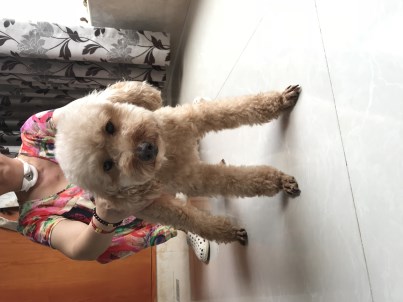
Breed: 2925-n000114-toy_poodle